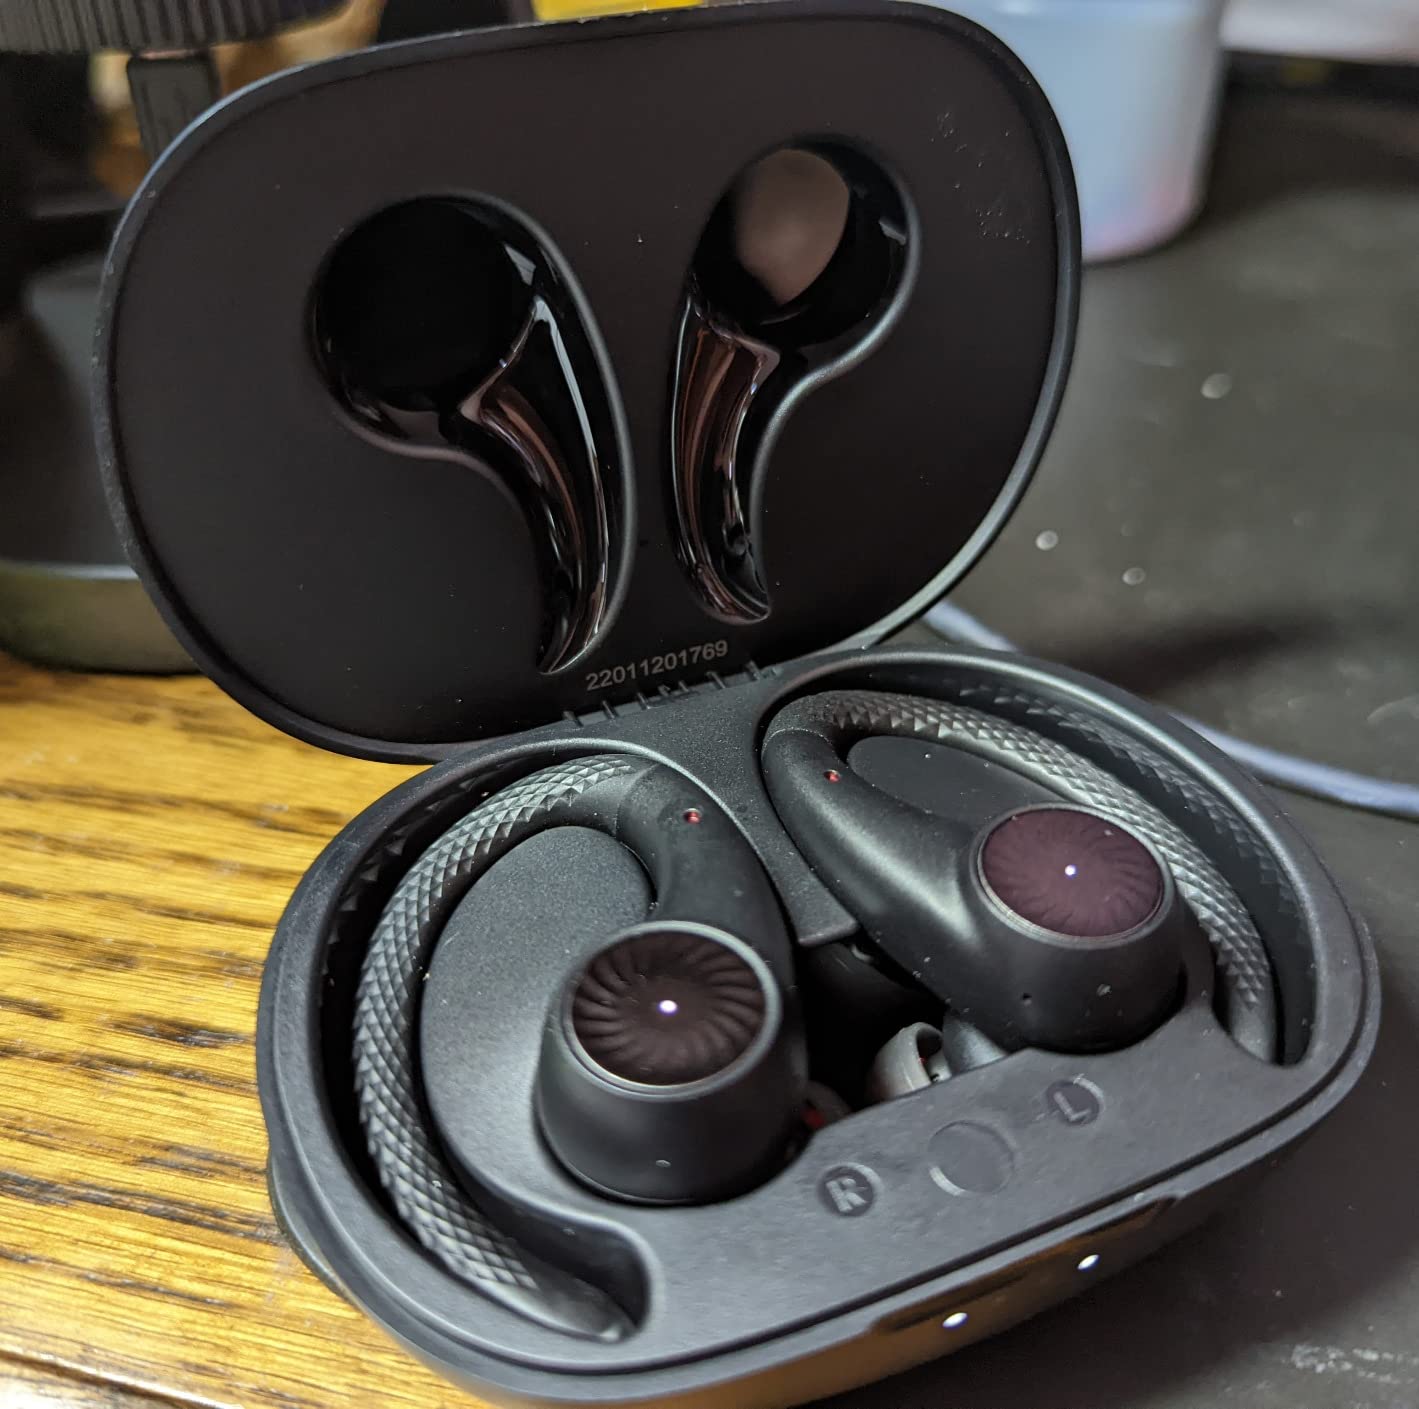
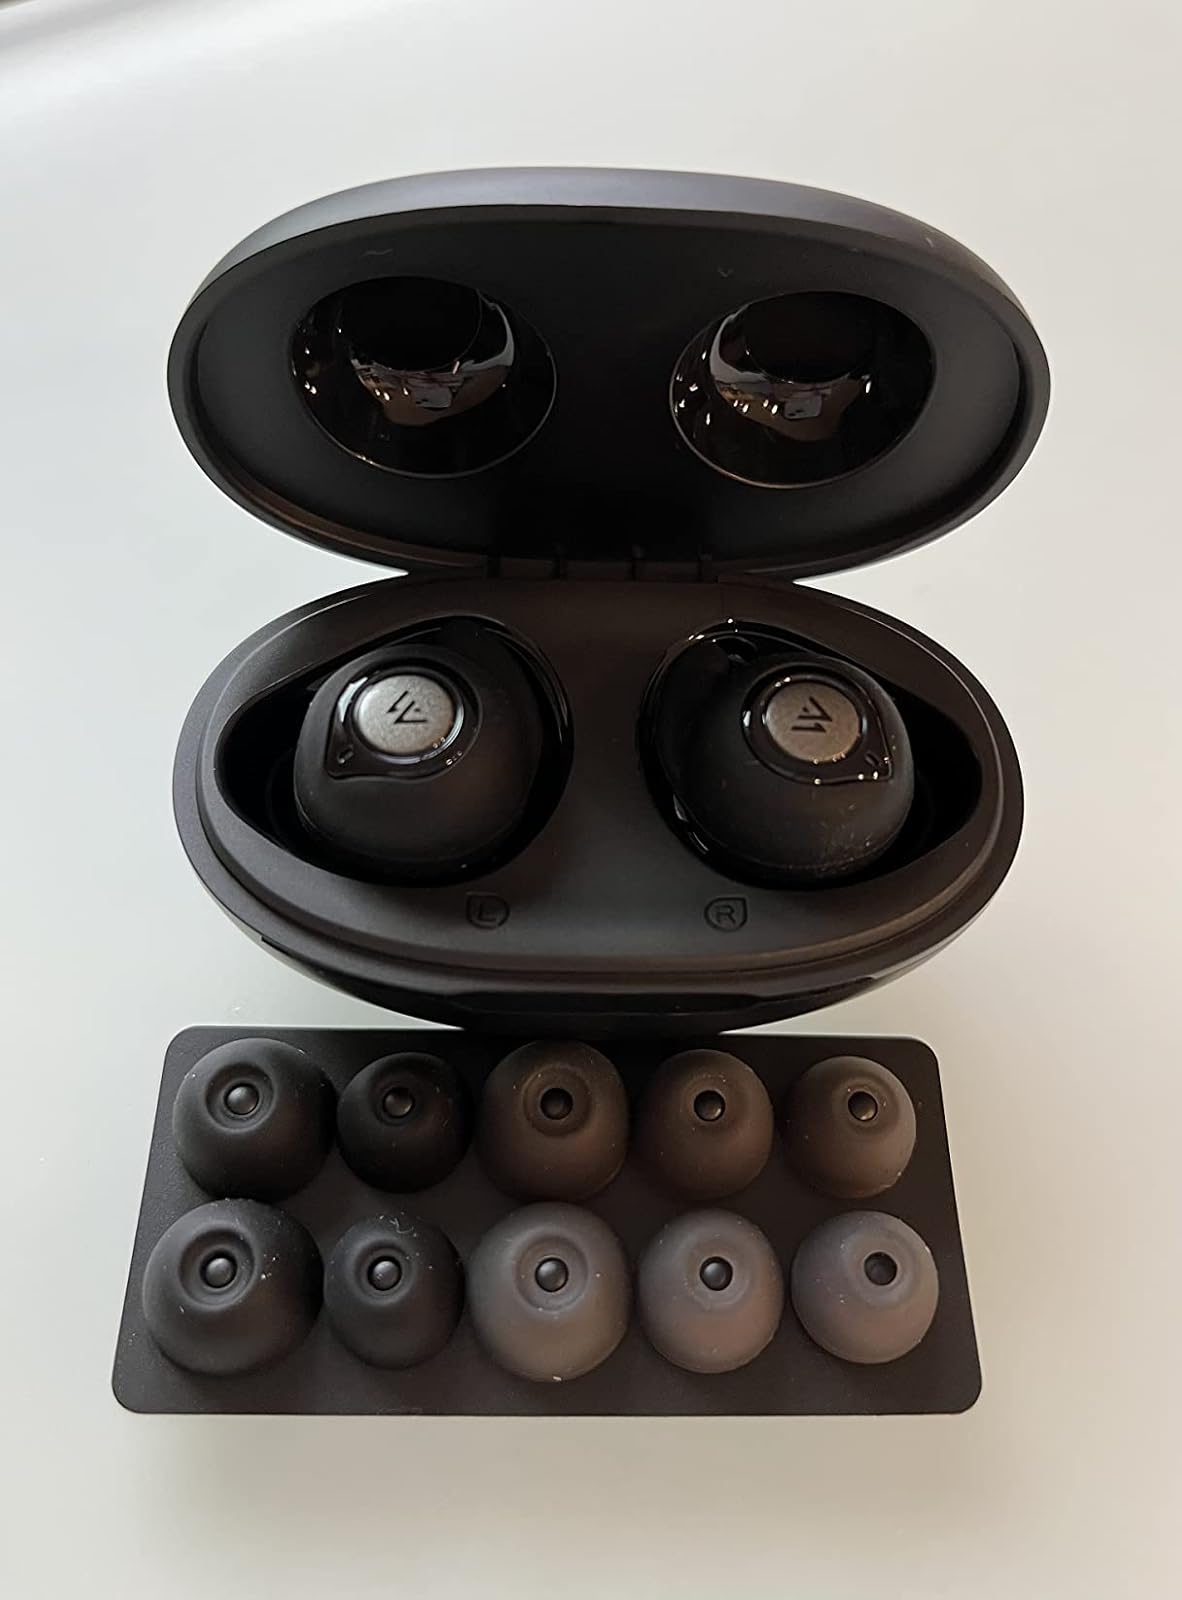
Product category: earbuds
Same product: no